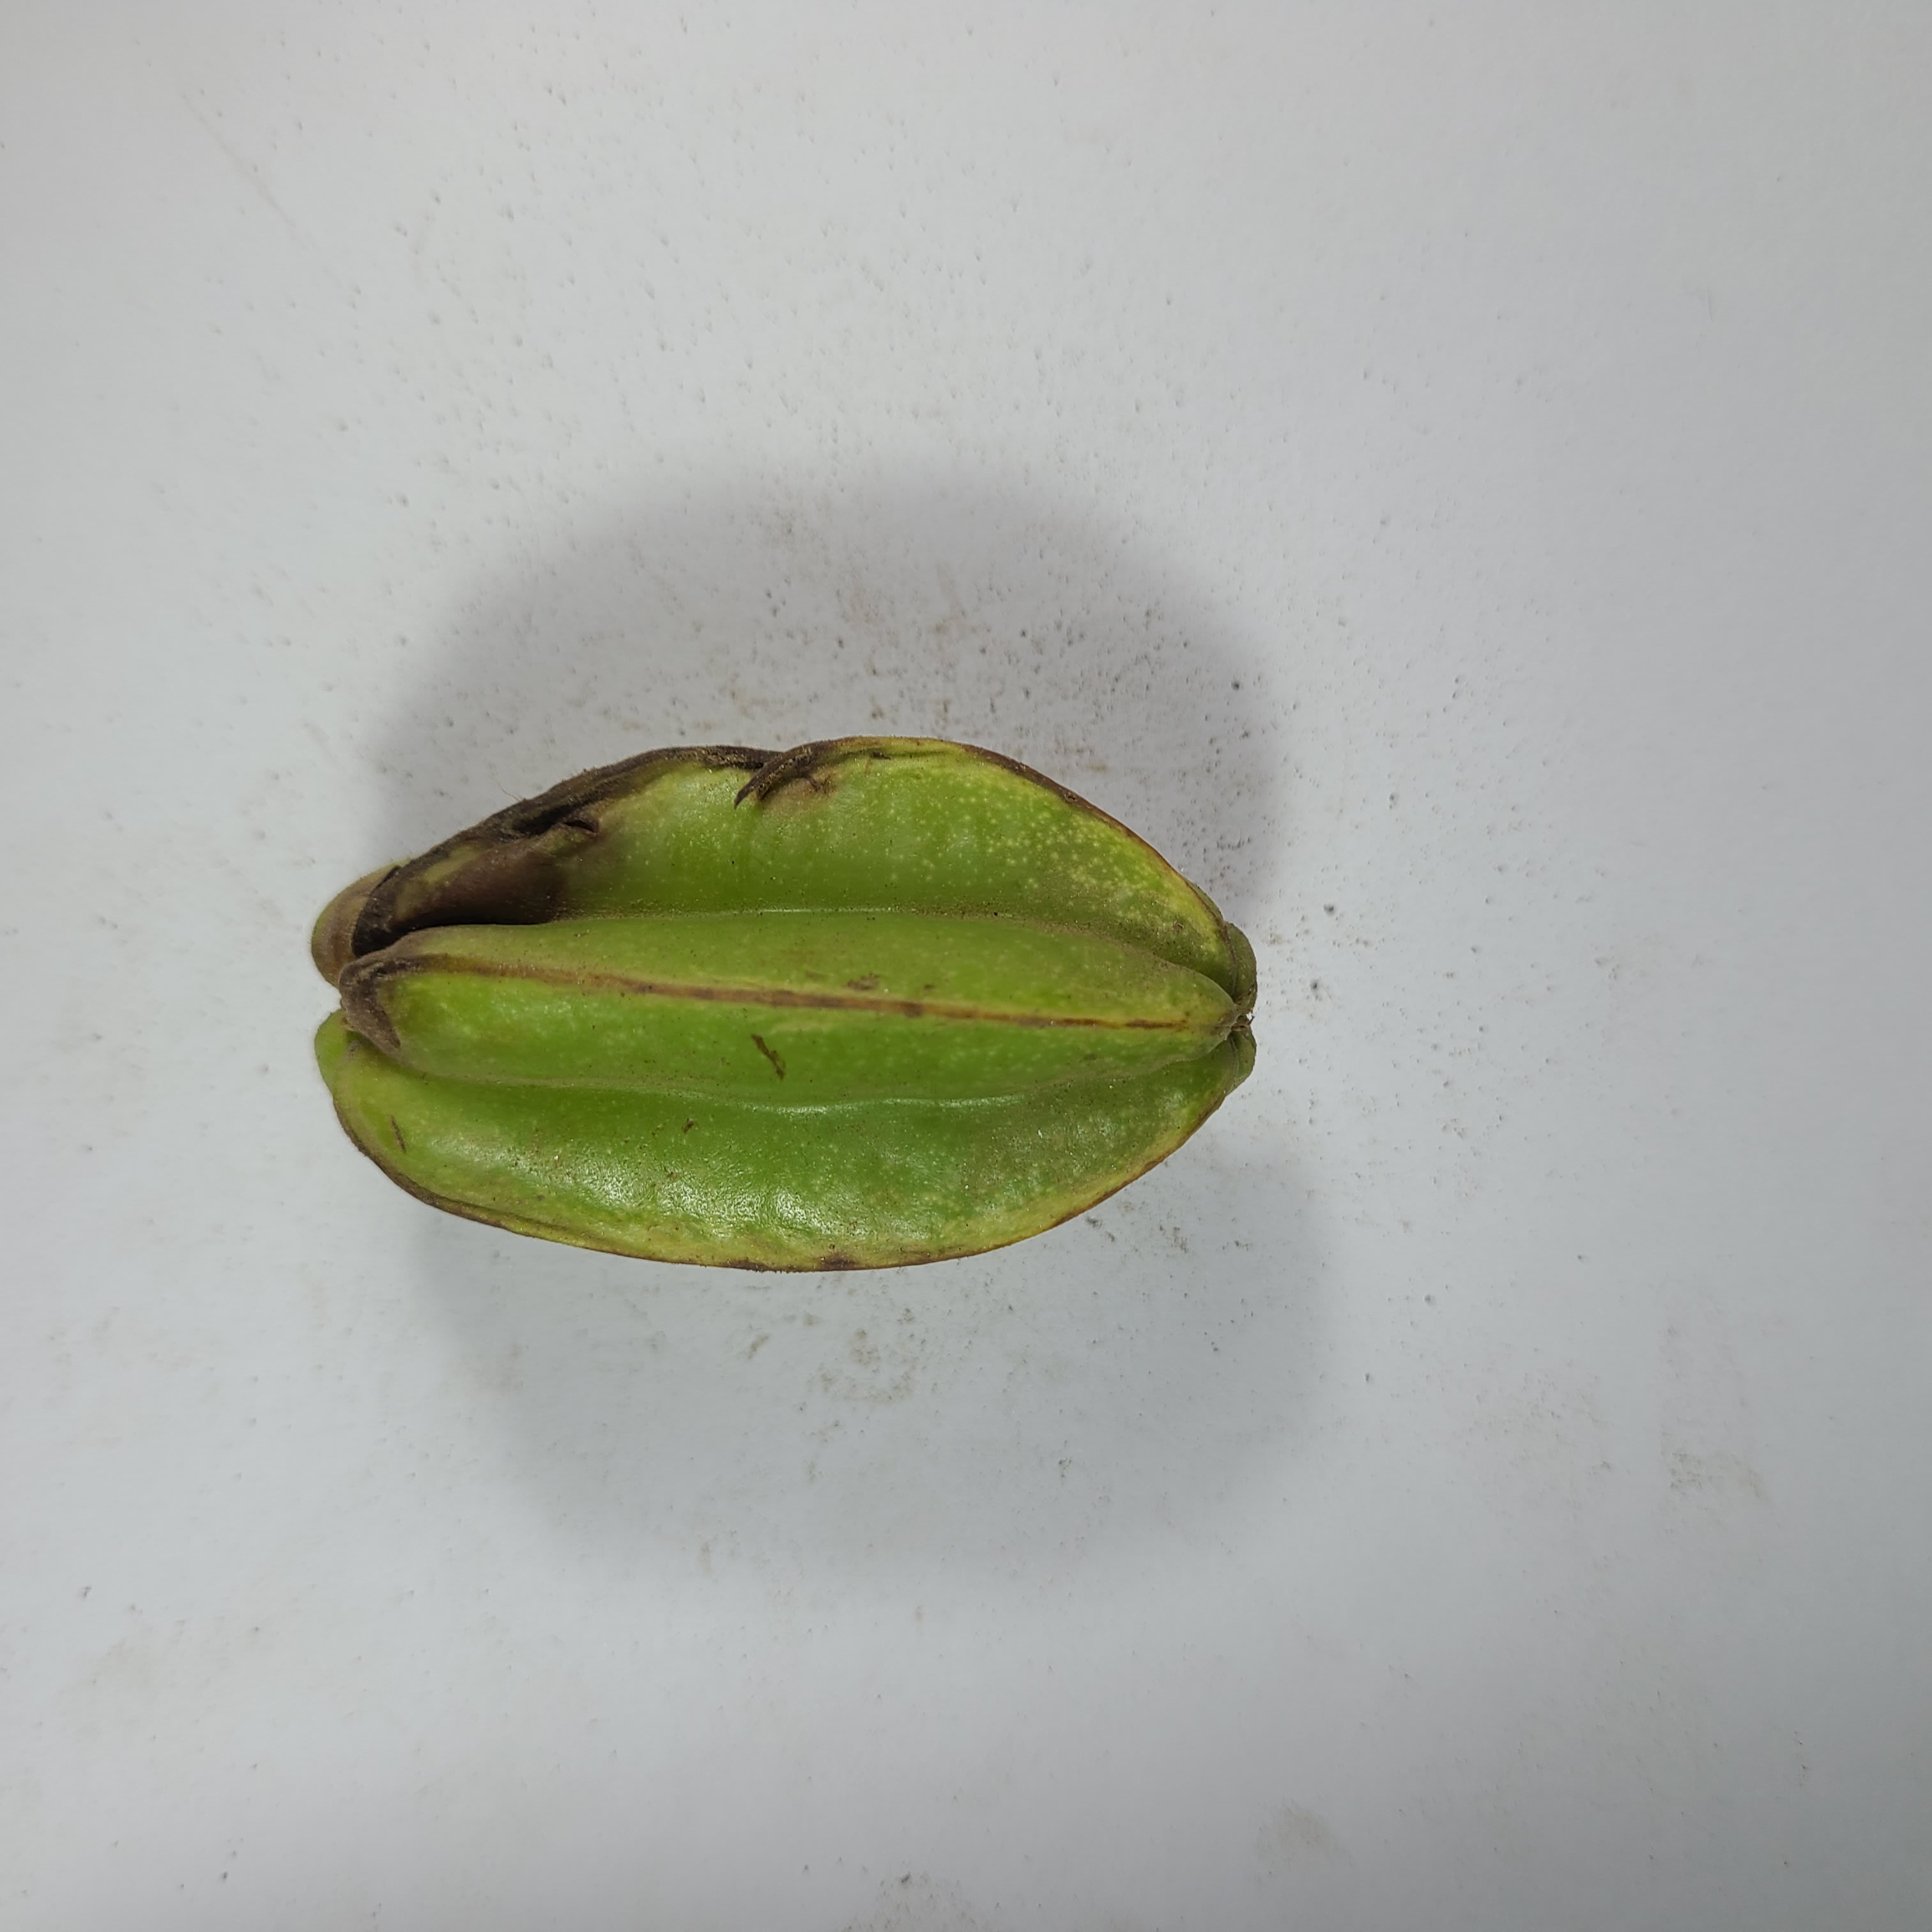
Label: Unhealthy Fruits